Saka

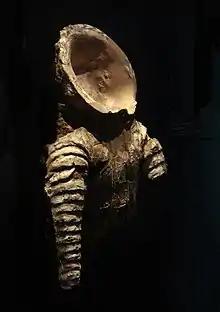
Model of a Saka/Kangju cataphract armour with neck-guard, from Khalchayan. 1st century BC. Museum of Arts of Uzbekistan, nb 40.

The Saka tribe of the Massagetae/ rose to power in the 8th to 7th centuries BC, when they migrated from the east into Central Asia, from where they expelled the Scythians, another nomadic Iranian tribe to whom they were closely related, after which they came to occupy large areas of the region beginning in the 6th century BC. The Massagetae forcing the Early Scythians to the west across the Araxes river and into the Caucasian and Pontic steppes started a significant movement of the nomadic peoples of the Eurasian Steppe, following which the Scythians displaced the Cimmerians and the Agathyrsi, who were also nomadic Iranian peoples closely related to the Massagetae and the Scythians, conquered their territories, and invaded Western Asia, where their presence had an important role in the history of the ancient civilisations of Mesopotamia, Anatolia, Egypt, and Iran.